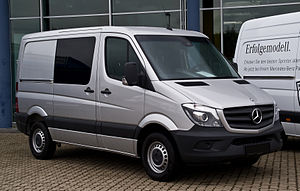
Mercedes-Benz Sprinter / Sprinter II (NCV 3/W906, 2006−)
Mercedes-Benz Sprinter er en serie af varebiler fra bilfabrikanten Mercedes-Benz. Modellen afløste Mercedes-Benz T1 i februar 1995. I 2006 kom anden generation af Sprinter, som er næsten identisk med Volkswagen Crafter, på markedet. I Nordamerika sælges Sprinter også som Freightliner og i perioder også som Dodge.